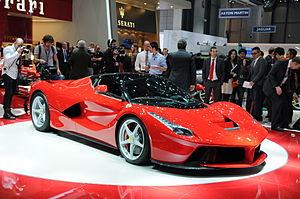
Salon international de l'automobile de Genève 2013